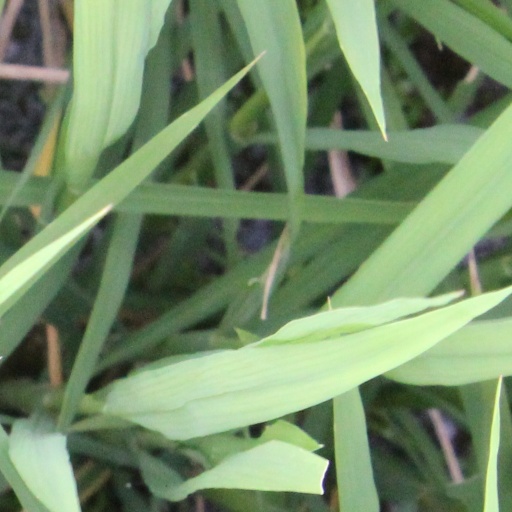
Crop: rice